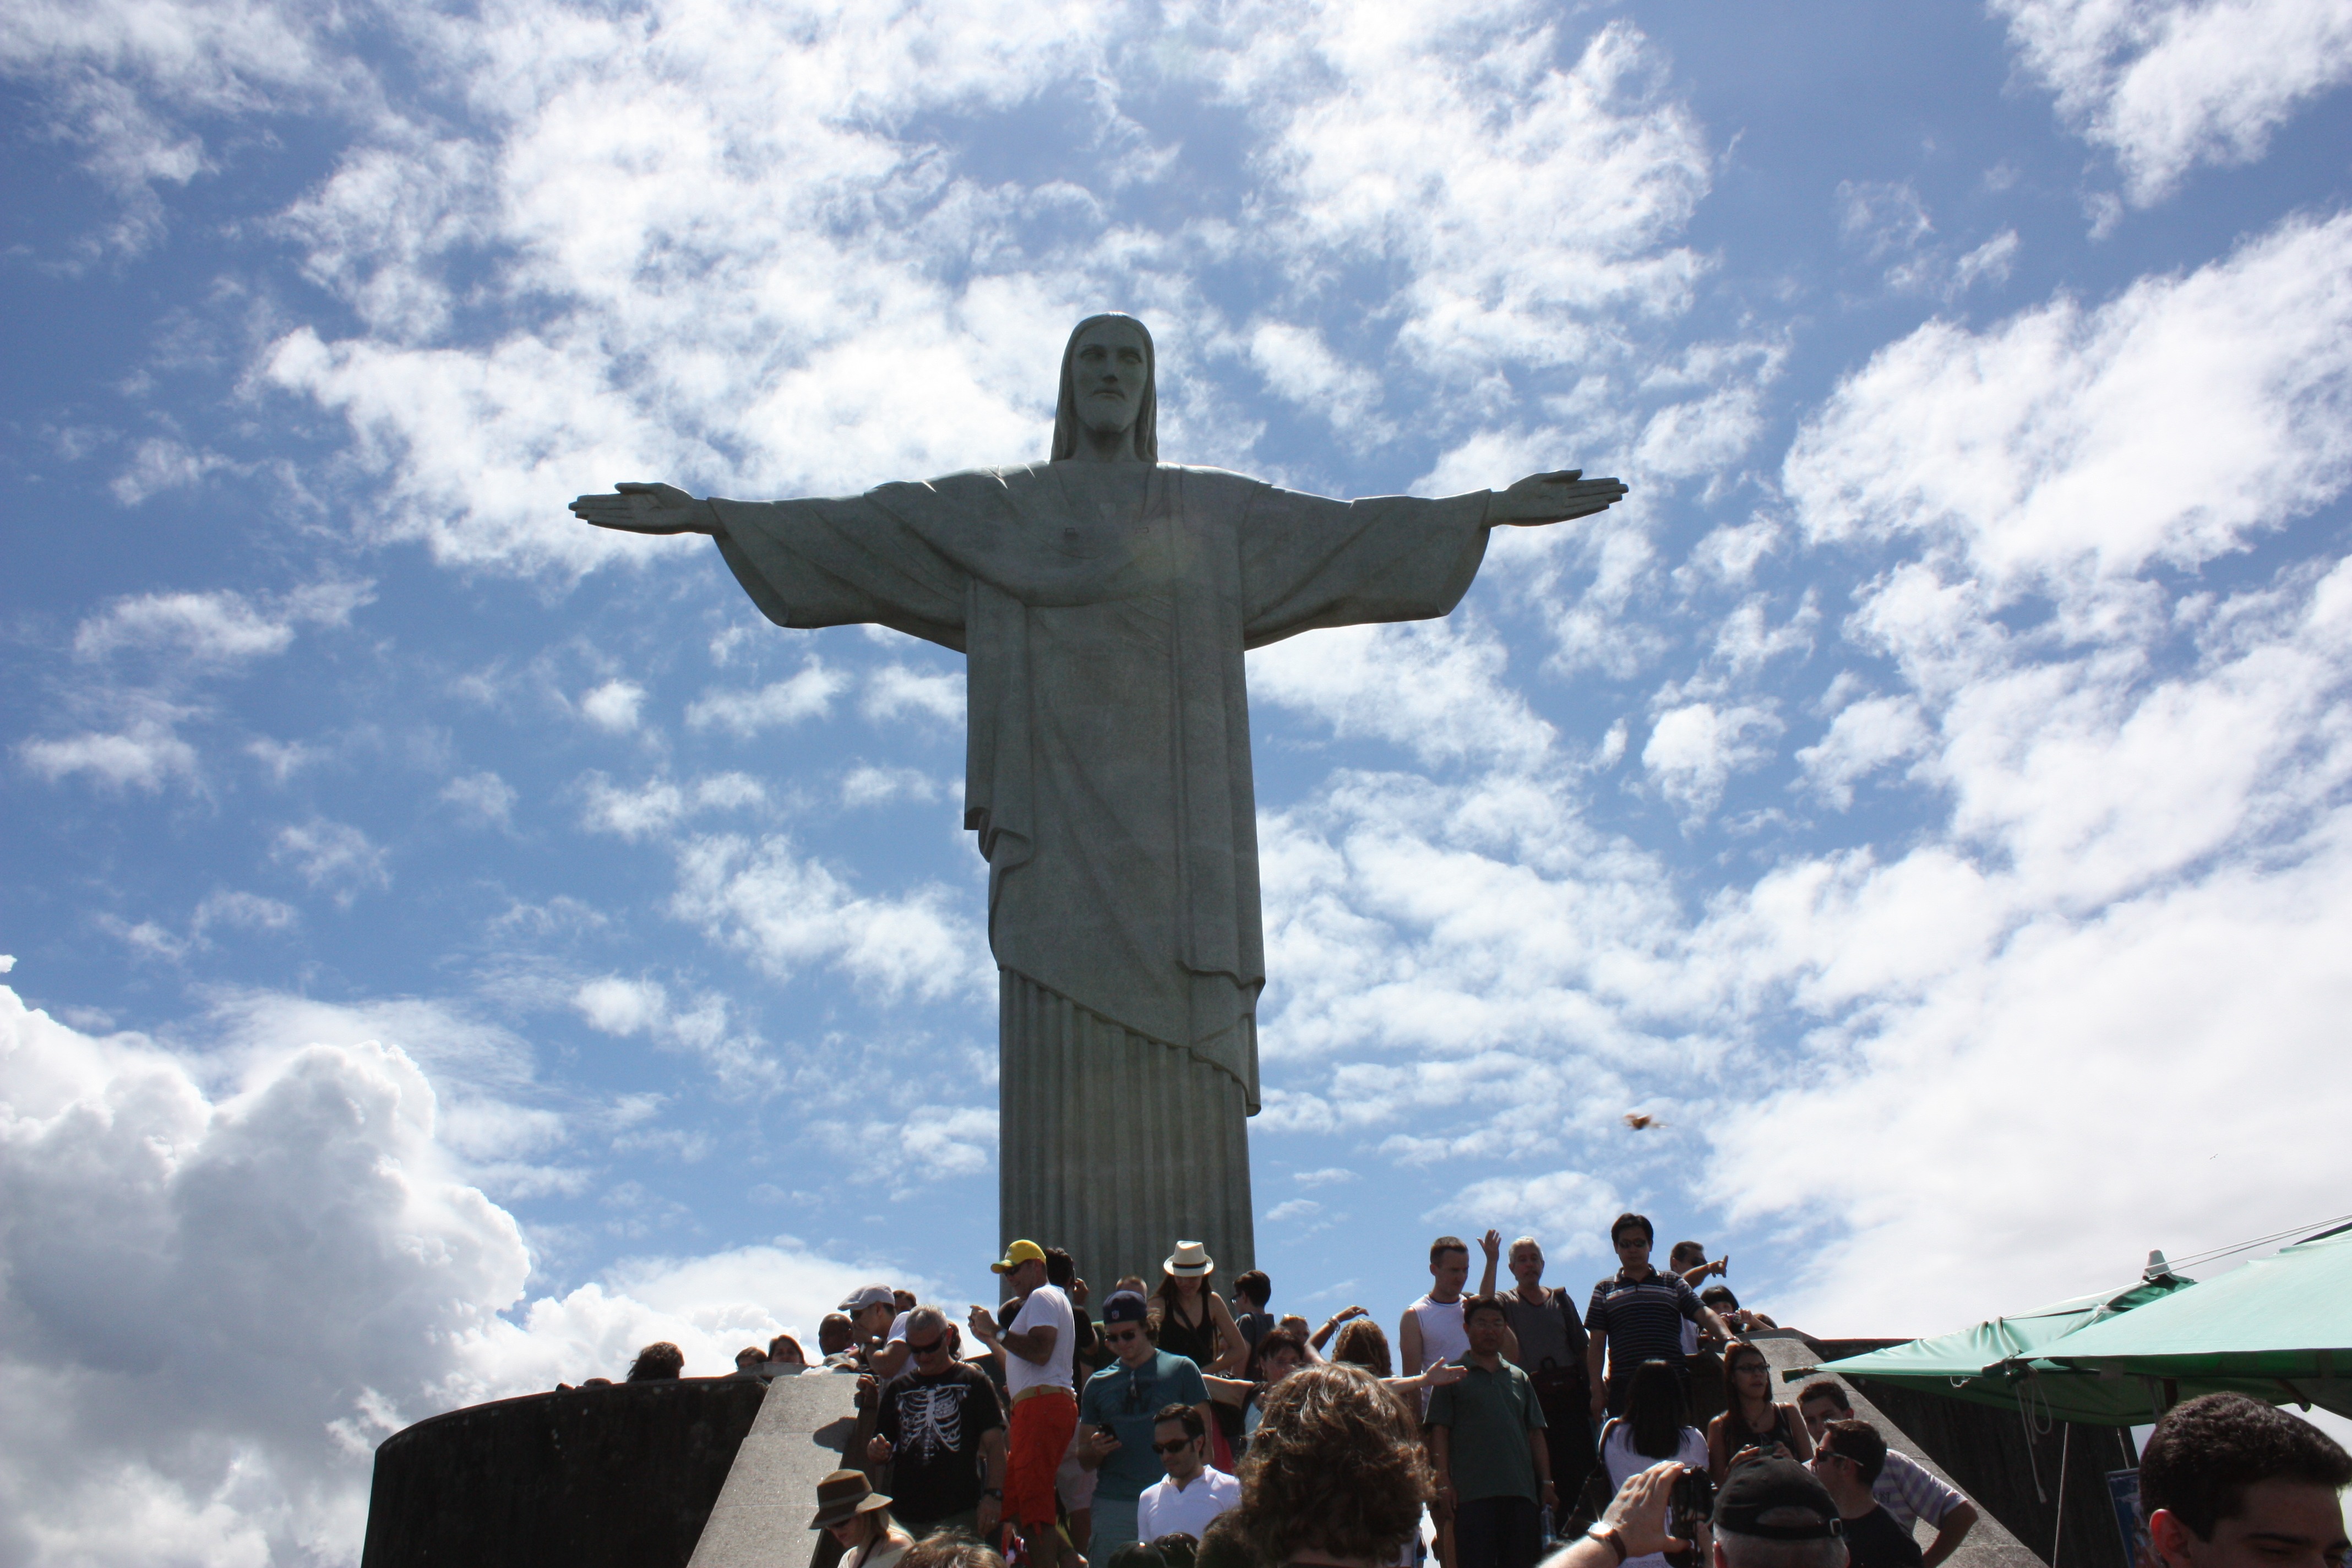
monument, statue, cross, christ, memorial, brazil, rio de janeiro vacation, atmosphere of earth